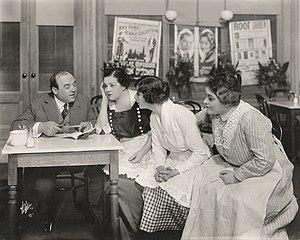
Samuel « Sammy » Greenfield, né le 18 mars 1877 en Autriche-Hongrie et mort le 29 avril 1945 à Los Angeles, est un acteur américain d'origine hongroise, connu sous le nom de scène de George Sidney.
May Boley, née le 29 mai 1881 à Washington et morte le 7 janvier 1963 à Los Angeles, est une actrice américaine.